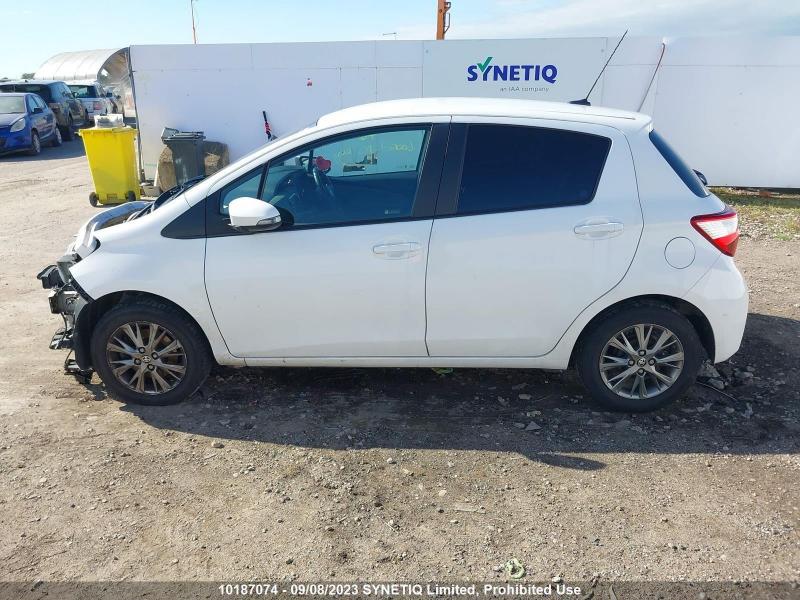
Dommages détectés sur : pare-choc avant, capot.
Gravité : majeur